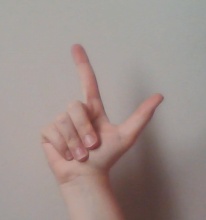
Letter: laam